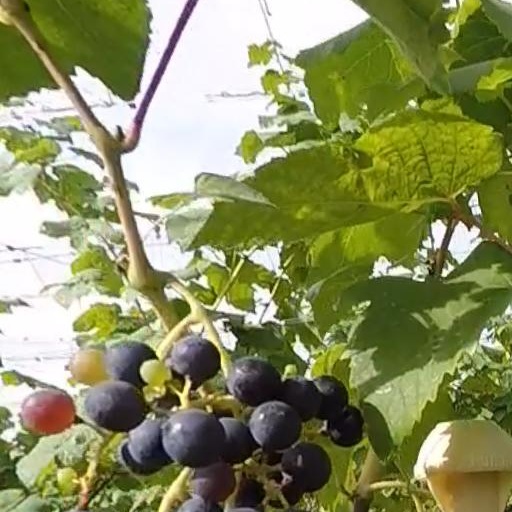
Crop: grape